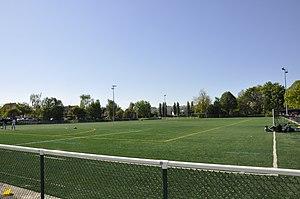
le terrain synthétique du stade de Venoix
Le stade Claude-Mercier, plus connu sous le nom de stade de Venoix, est un stade vélodrome de Caen, situé dans le quartier Venoix.